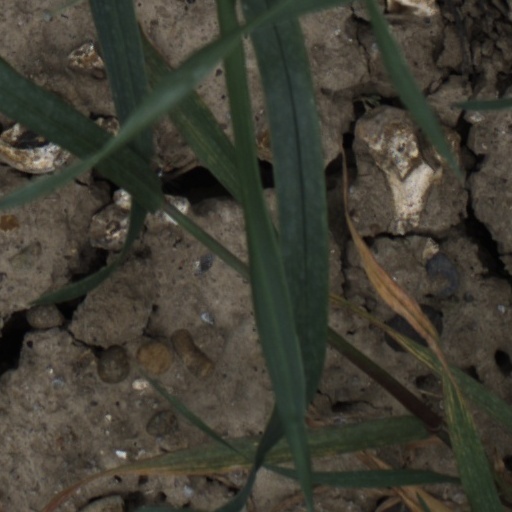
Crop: wheat